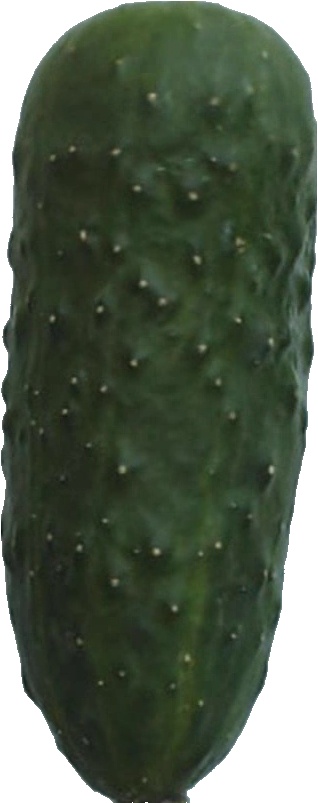
Label: cucumber_1